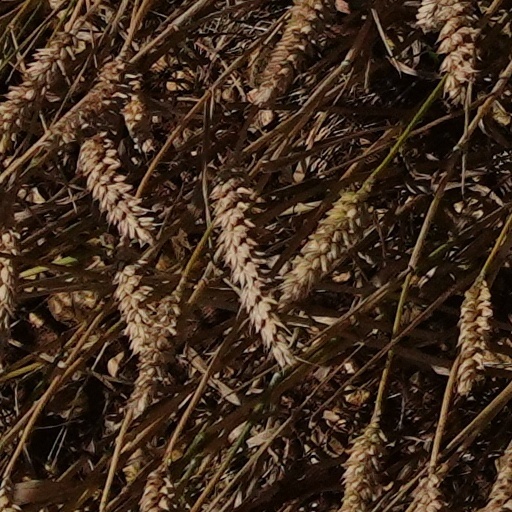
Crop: wheat